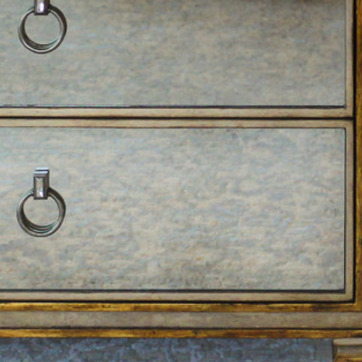
Material: mirror